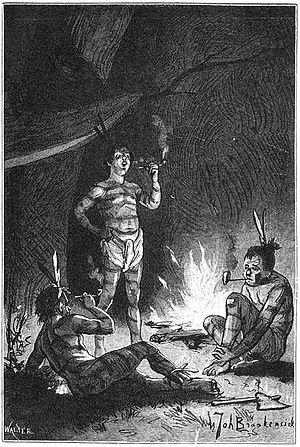
Les Aventures de Tom Sawyer est le premier roman que Mark Twain écrit seul. Il est publié en 1876, d'abord en Angleterre en juin, puis aux États-Unis en décembre.